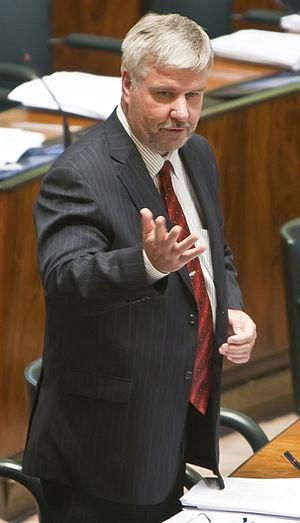
Les élections législatives finlandaises de 1995 se sont tenues le 19 mars 1995, afin d'élire les deux cents députés de la trente-quatrième législature du Parlement finlandais.